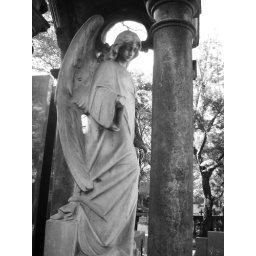
Stone Angel V in black and white